Latifa bint Mohammed Al Maktoum (born 1983)

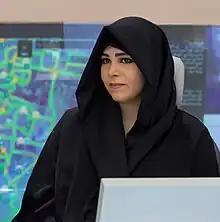
Sheikha Latifa in 2019

Sheikha Latifa bint Mohammed bin Rashid Al Maktoum (born 16 June 1983) is the chairperson of Dubai Culture & Arts Authority and a member of Dubai Council and the Executive Council of Dubai. She is also the vice chairman of Emirates Literature Foundation, a board member of Mohammed bin Rashid Global Initiatives and honorary president of the Association of Graduates of Zayed University in Dubai.